Ganges Mensa

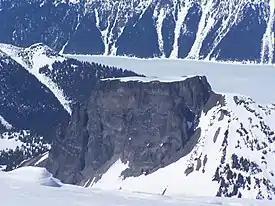
The Table, a tuya in British Columbia. Some researchers have attempted to analogize Ganges Mensa to the tuyas of British Columbia, which are thought to have formed as a result of subglacial volcanic activity.

The Ganges Mensa province and other interior layered deposits in Valles Marineris have been strongly analogized to the Azas Plateau, a region in the Tuva Republic (a federal subject of Russia) near Lake Baikal and the Mongolian border. The Azas Plateau volcanic field is thought to have formed through subglacial volcanism; that mechanism is used accordingly to interpret the geomorphology of Ganges Mensa, which has been analogized to a terrestrial landform known as a tuya. It has been proposed by some researchers that Ganges Mensa might be an extremely eroded version of one. Historically, other researchers have alternatively proposed that the modern shape of Ganges Mensa was a depositional and not erosional effect. The volcanic activity that formed Ganges Mensa could have occurred into a gigantic pingo-like laccolith composed of ice, or into a thoroughly-frozen lake within Ganges Chasma.